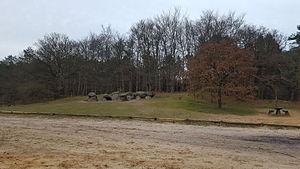
Steenbergen est un village situé dans la commune néerlandaise de Noordenveld, dans la province de Drenthe. Le 1ᵉʳ janvier 2008, le village comptait 222 habitants.